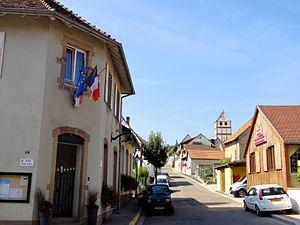
Willgottheim est une commune française située dans le département du Bas-Rhin, en région Grand Est.